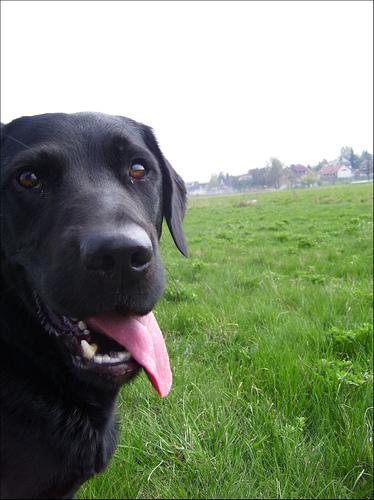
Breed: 3580-n000122-Labrador_retriever